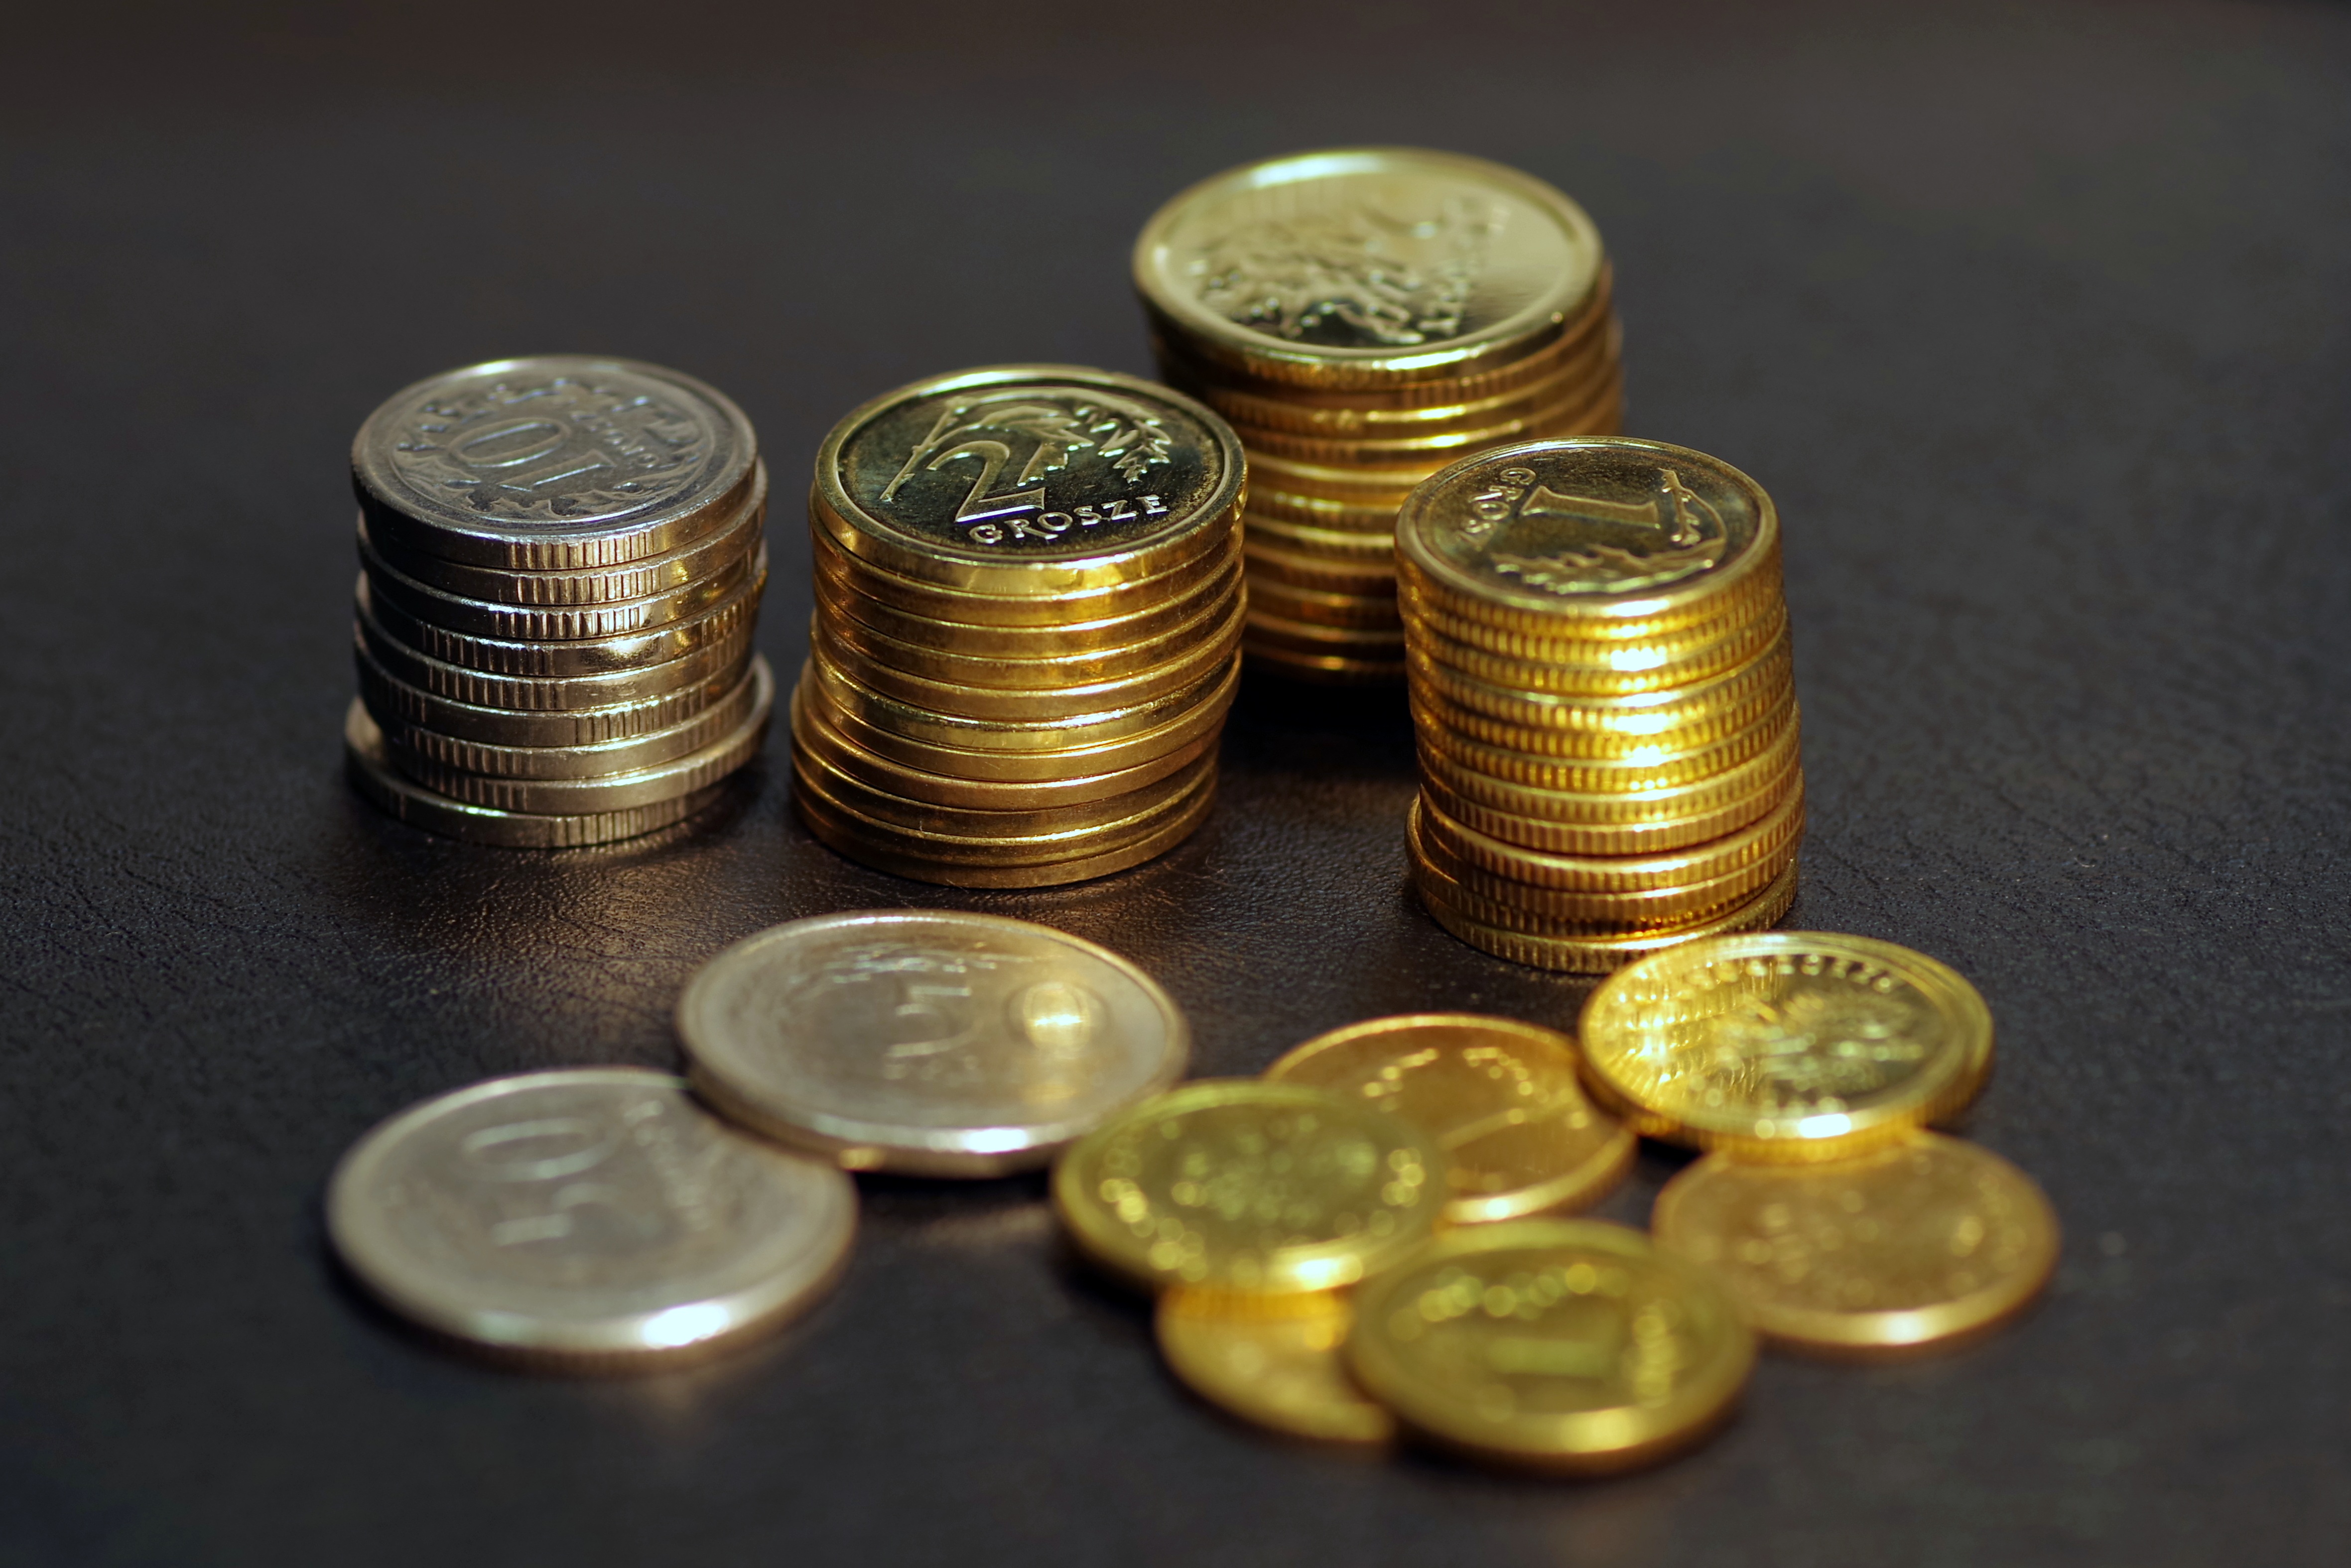
golden, money, business, shopping, cash, gold, poland, currency, coin, rich, buck, save, savings, coins, safe, minor, finance, dime, amount, means of payment, invest, pay, a wealth of, investments, the cashier